S-400 missile system

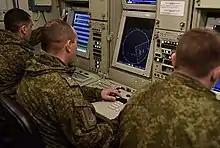
S-400 crew on duty

One system comprising eight divizion (battalions) can control 72 launchers, with a maximum of 384 missiles (including missiles with a range of less than ). A gas system launches missiles from launch tubes. At downrange rocket motor ignition activates. In April 2015, a successful test firing of the missile was conducted at an airborne target at a range of ; transporter erector launchers (TELs) carrying the long-range 40N6 may only hold two missiles instead of the typical four due to their large size. Another test recorded a 9M96 missile using an active radar homing head that reached an altitude of . All missiles are equipped with directed explosion warheads, which increases the probability of complete destruction of aerial targets but are less effective against ballistic targets. In 2016, Russian anti-aircraft missile troops received upgraded guided missiles for S-300 and S-400 defense systems. The anti-aircraft version of the missile system, designed to destroy aircraft, cruise, and ballistic missiles, can also be used against ground targets. The S-400 is able to intercept cruise missiles at a range of only about due to their low-altitude flight paths.